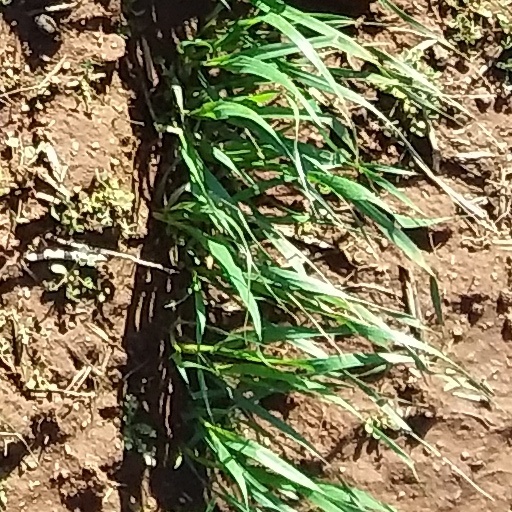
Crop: wheat